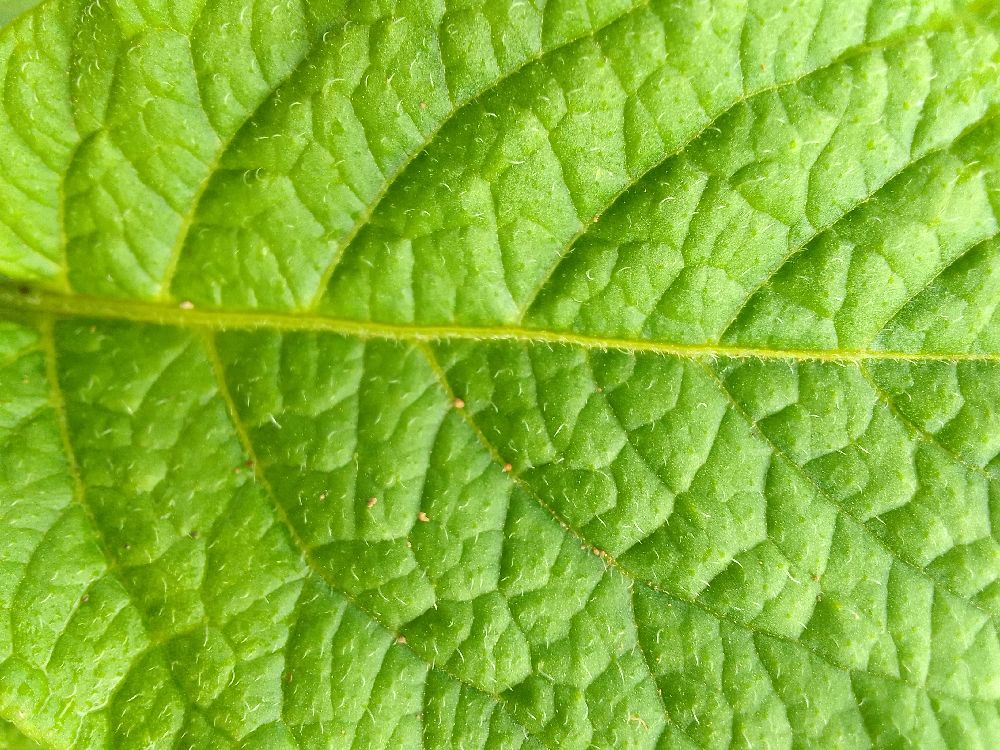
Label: Healthy